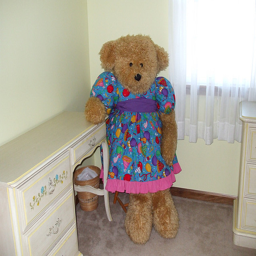
A large brown teddy bear standing in a corner.
A huge teddy bear in a dress standing by a desk
A teddy bear in a bright dress with wooden doll furniture.
A teddy bear in a dress leaning on a desk.
A stuffed bear in a dress in the corner of a room